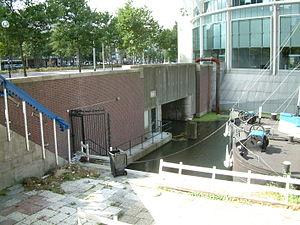
Les ponts sur la Rotte sont situés tout au long de la rivière de la Hollande-Méridionale, la Rotte, de la ville de Hollevoeterbrug à la Nouvelle Meuse à Rotterdam, en passant par la ville de Moerkapelle. Cette voie d'eau est navigable sur tout son parcours.